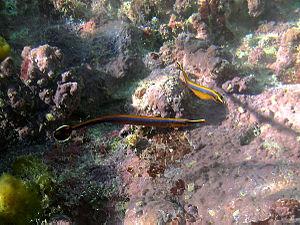
Un syngnathe à double menton (Doryrhamphus bicarinatus) à la Réunion.